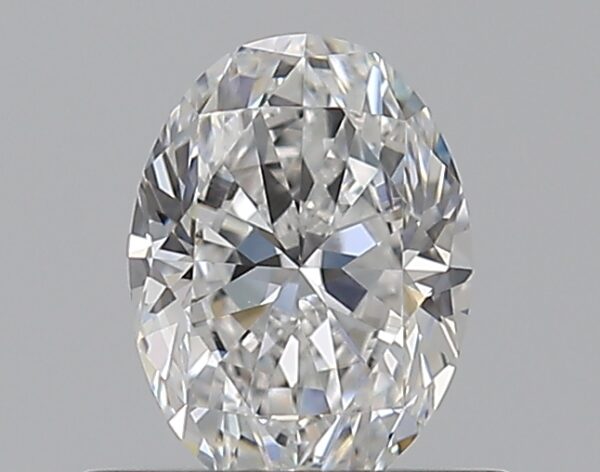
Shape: oval
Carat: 0.5
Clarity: VS2
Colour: E
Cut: VG
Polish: EX
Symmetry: VG
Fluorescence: N
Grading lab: GIA
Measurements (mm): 5.87 x 4.35 x 2.81